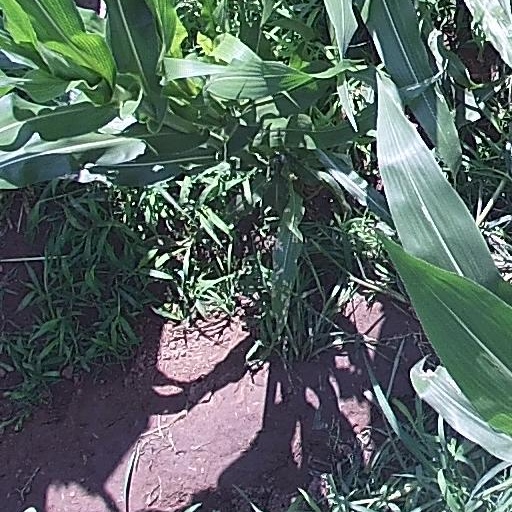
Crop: maize; corn